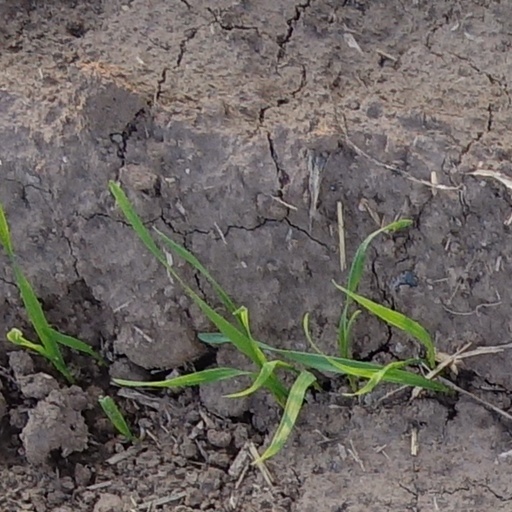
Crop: wheat